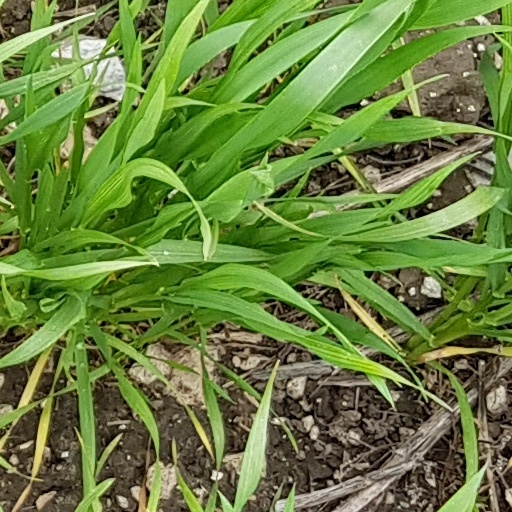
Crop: wheat